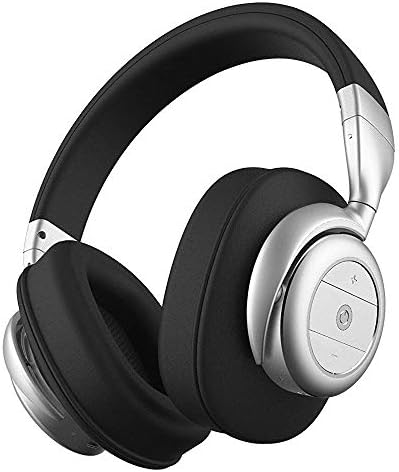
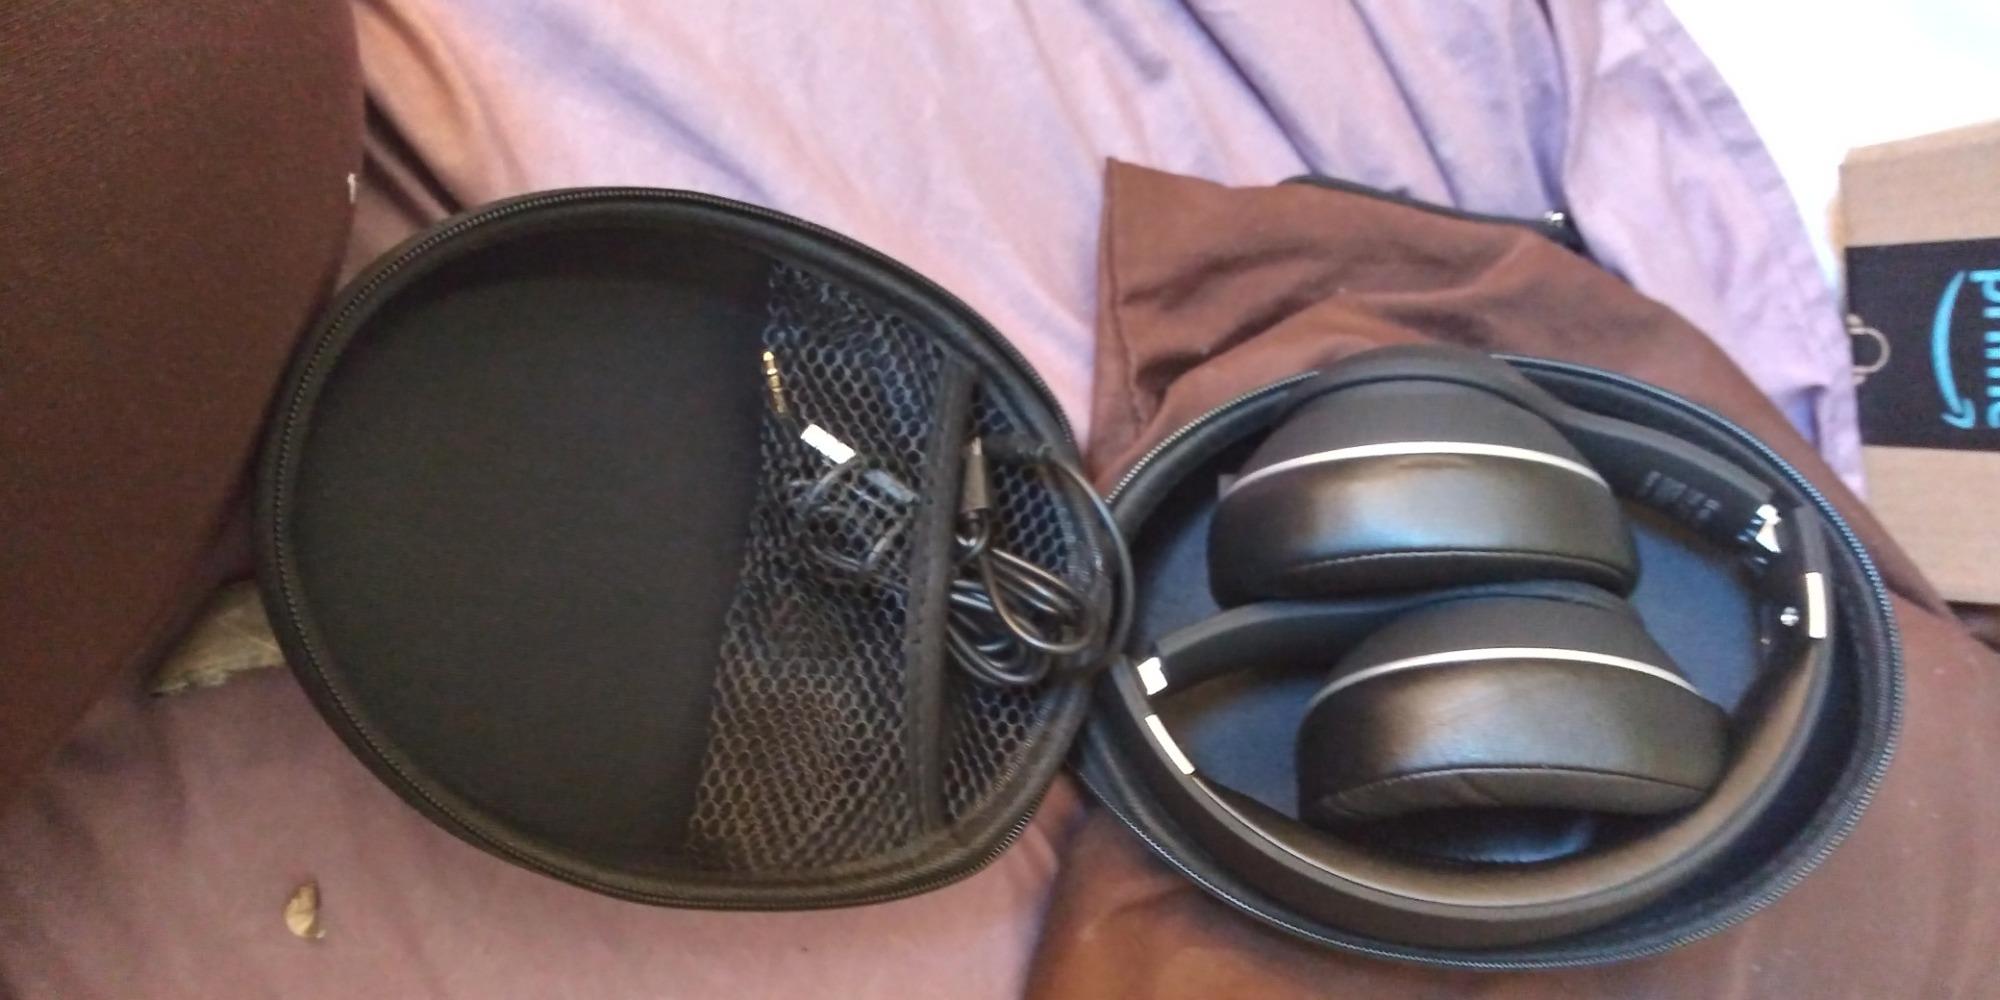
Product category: headphones
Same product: no